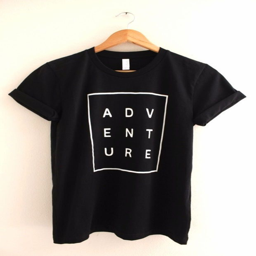
this minimalist t - shirt : gifts for anyone with major wanderlust